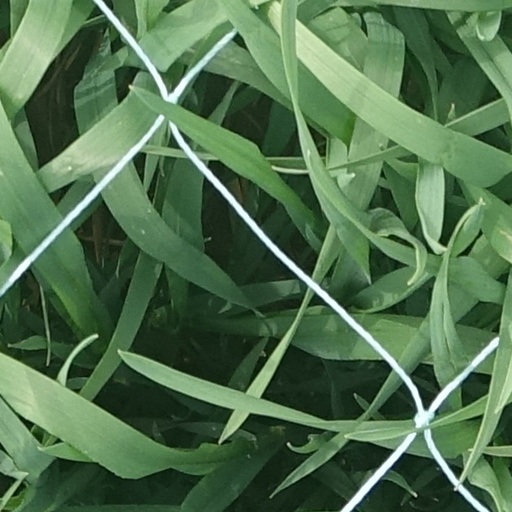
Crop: wheat